1976 Atlantic hurricane season

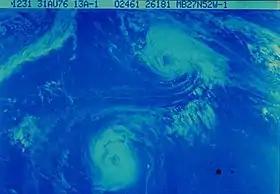
The Fujiwhara interaction between hurricanes Emmy and Frances on August 31

The hurricane season officially began on June 1, though the first tropical cyclone developed on May 21. A total of 21 tropical and subtropical cyclones formed, but just 10 of them intensified into nameable storm systems. This was about average compared to the 1950–2000 average of 9.6 named storms. Six of these reached hurricane status, around the 1950–2000 average of 5.9. Furthermore, two systems reached major hurricane status; close to the 1950–2000 average of 2.3. Collectively, the cyclones of this season caused at least 84 deaths and about $101.63 million in damage. The Atlantic hurricane season officially ended on November 30, with the final cyclone becoming extratropical on October 28.